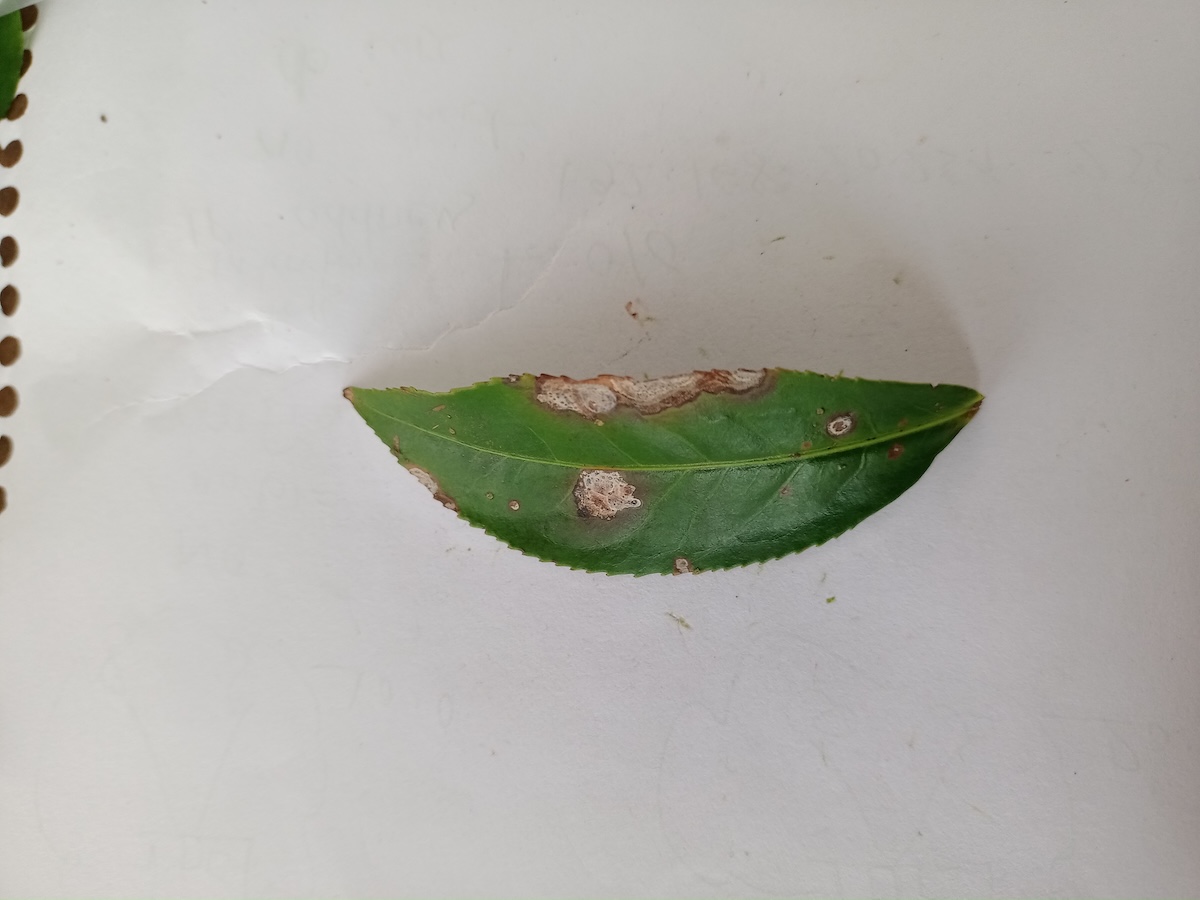
Label: Gray Blight